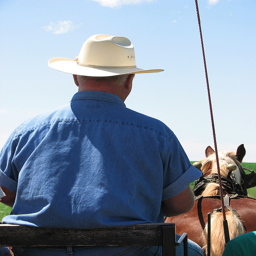
A man riding a horse drawn carriage in the sun
A man sitting in a carriage drives a horse.
an image of a man sitting and watching horses
A man drives a horse and buggy on a sunny day.
a close up of the back of a person on a horse drawn carriage